Lužice (Most District)

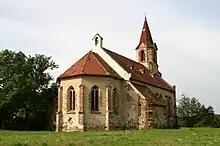
Church of Saint Augustine

The first written mention of Lužice is from 1226, Svinčice is mentioned already in 1207. Existence of the Church of Saint Augustine is documented in the 14th century.